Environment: real
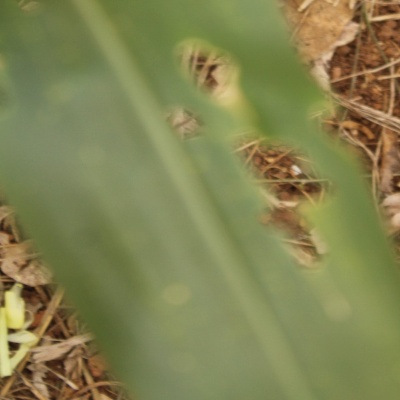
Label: fall_armyworm